Benjamin Robins

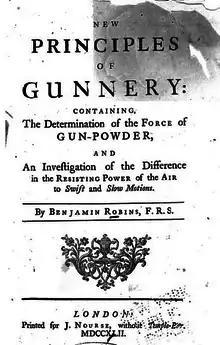

In particular he carried out an extensive series of experiments in gunnery, embodying his results in his famous treatise on "New Principles of Gunnery" (1742), which contains a description of his ballistic pendulum (see chronograph).